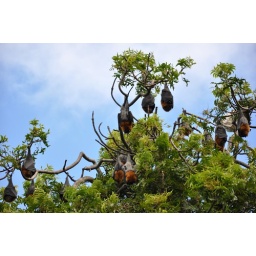
bats sleeping in the trees in the Royal Botanic Garden in Sydney